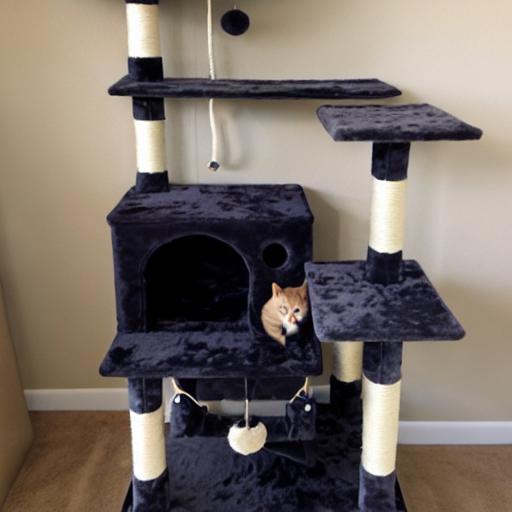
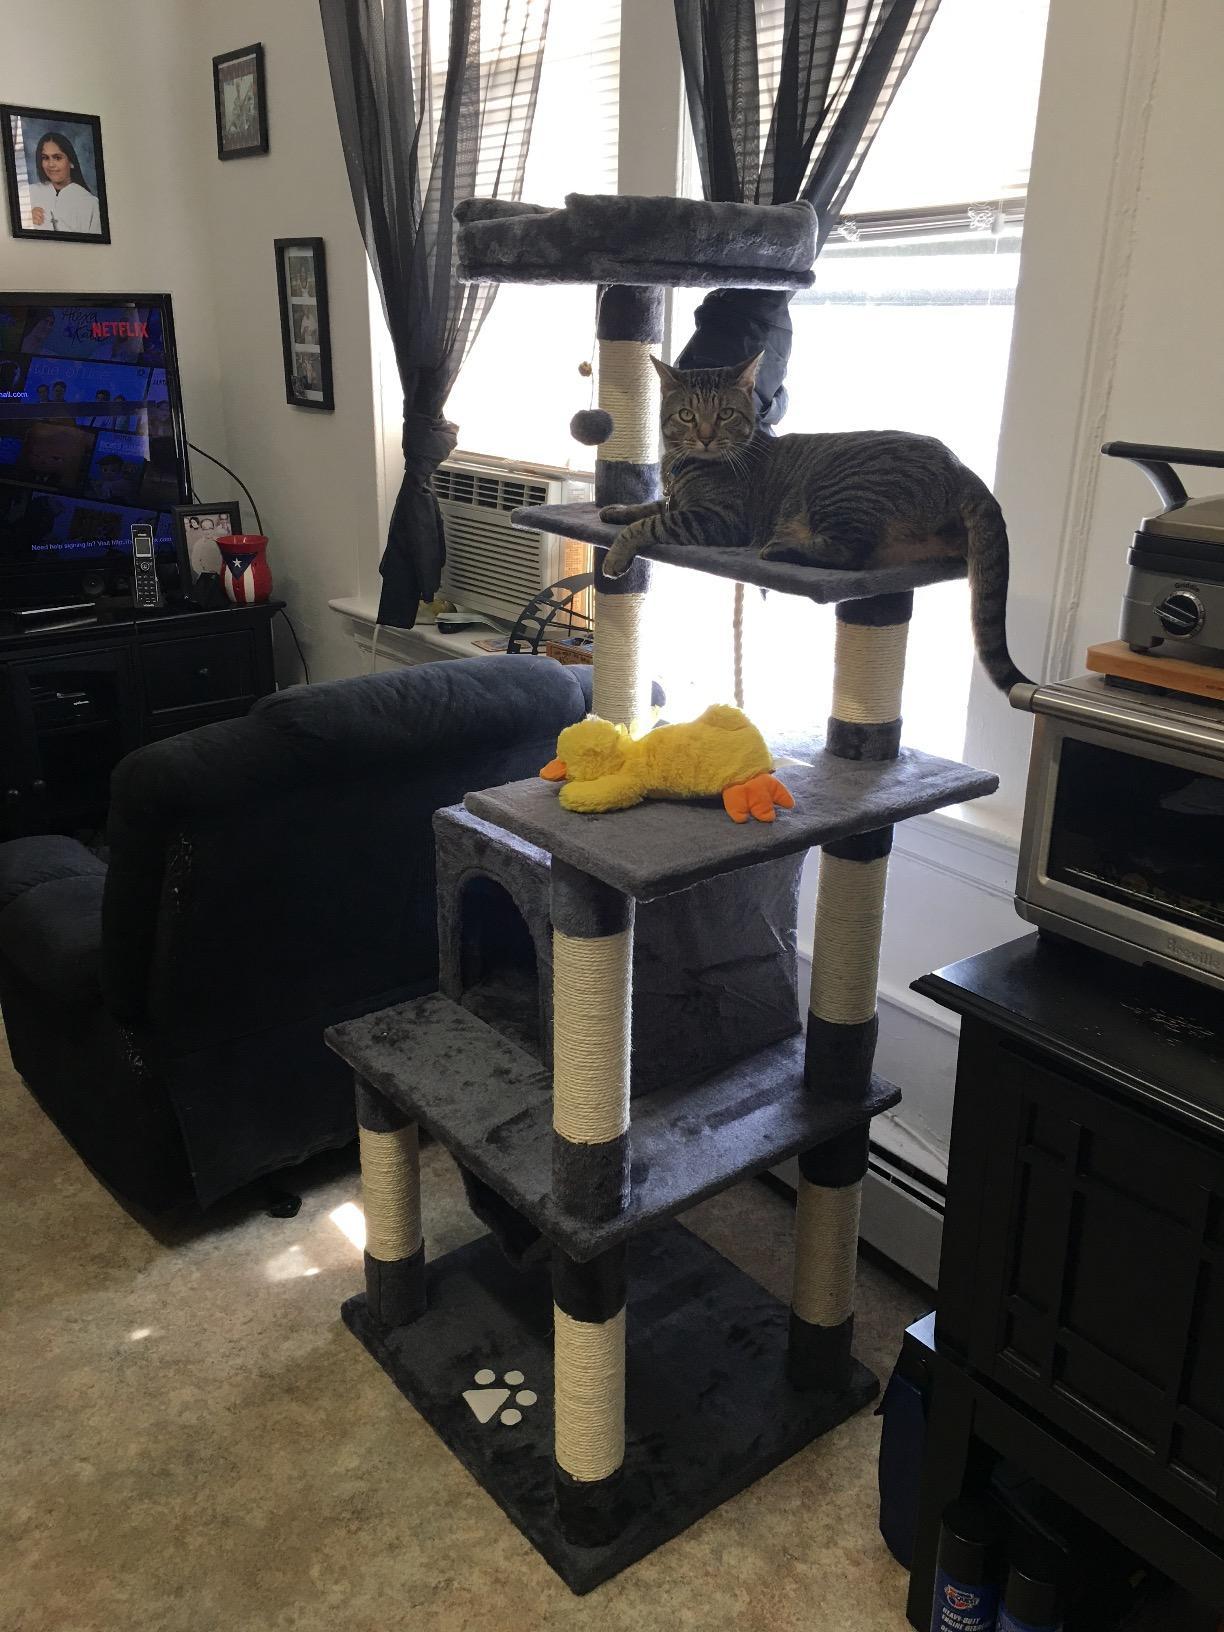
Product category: items_cat tree
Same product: no